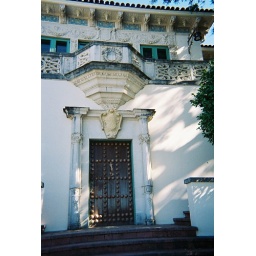
the door was over 3 ft deep and made of Mahogany. Love this view. Tile roof on the entire place.